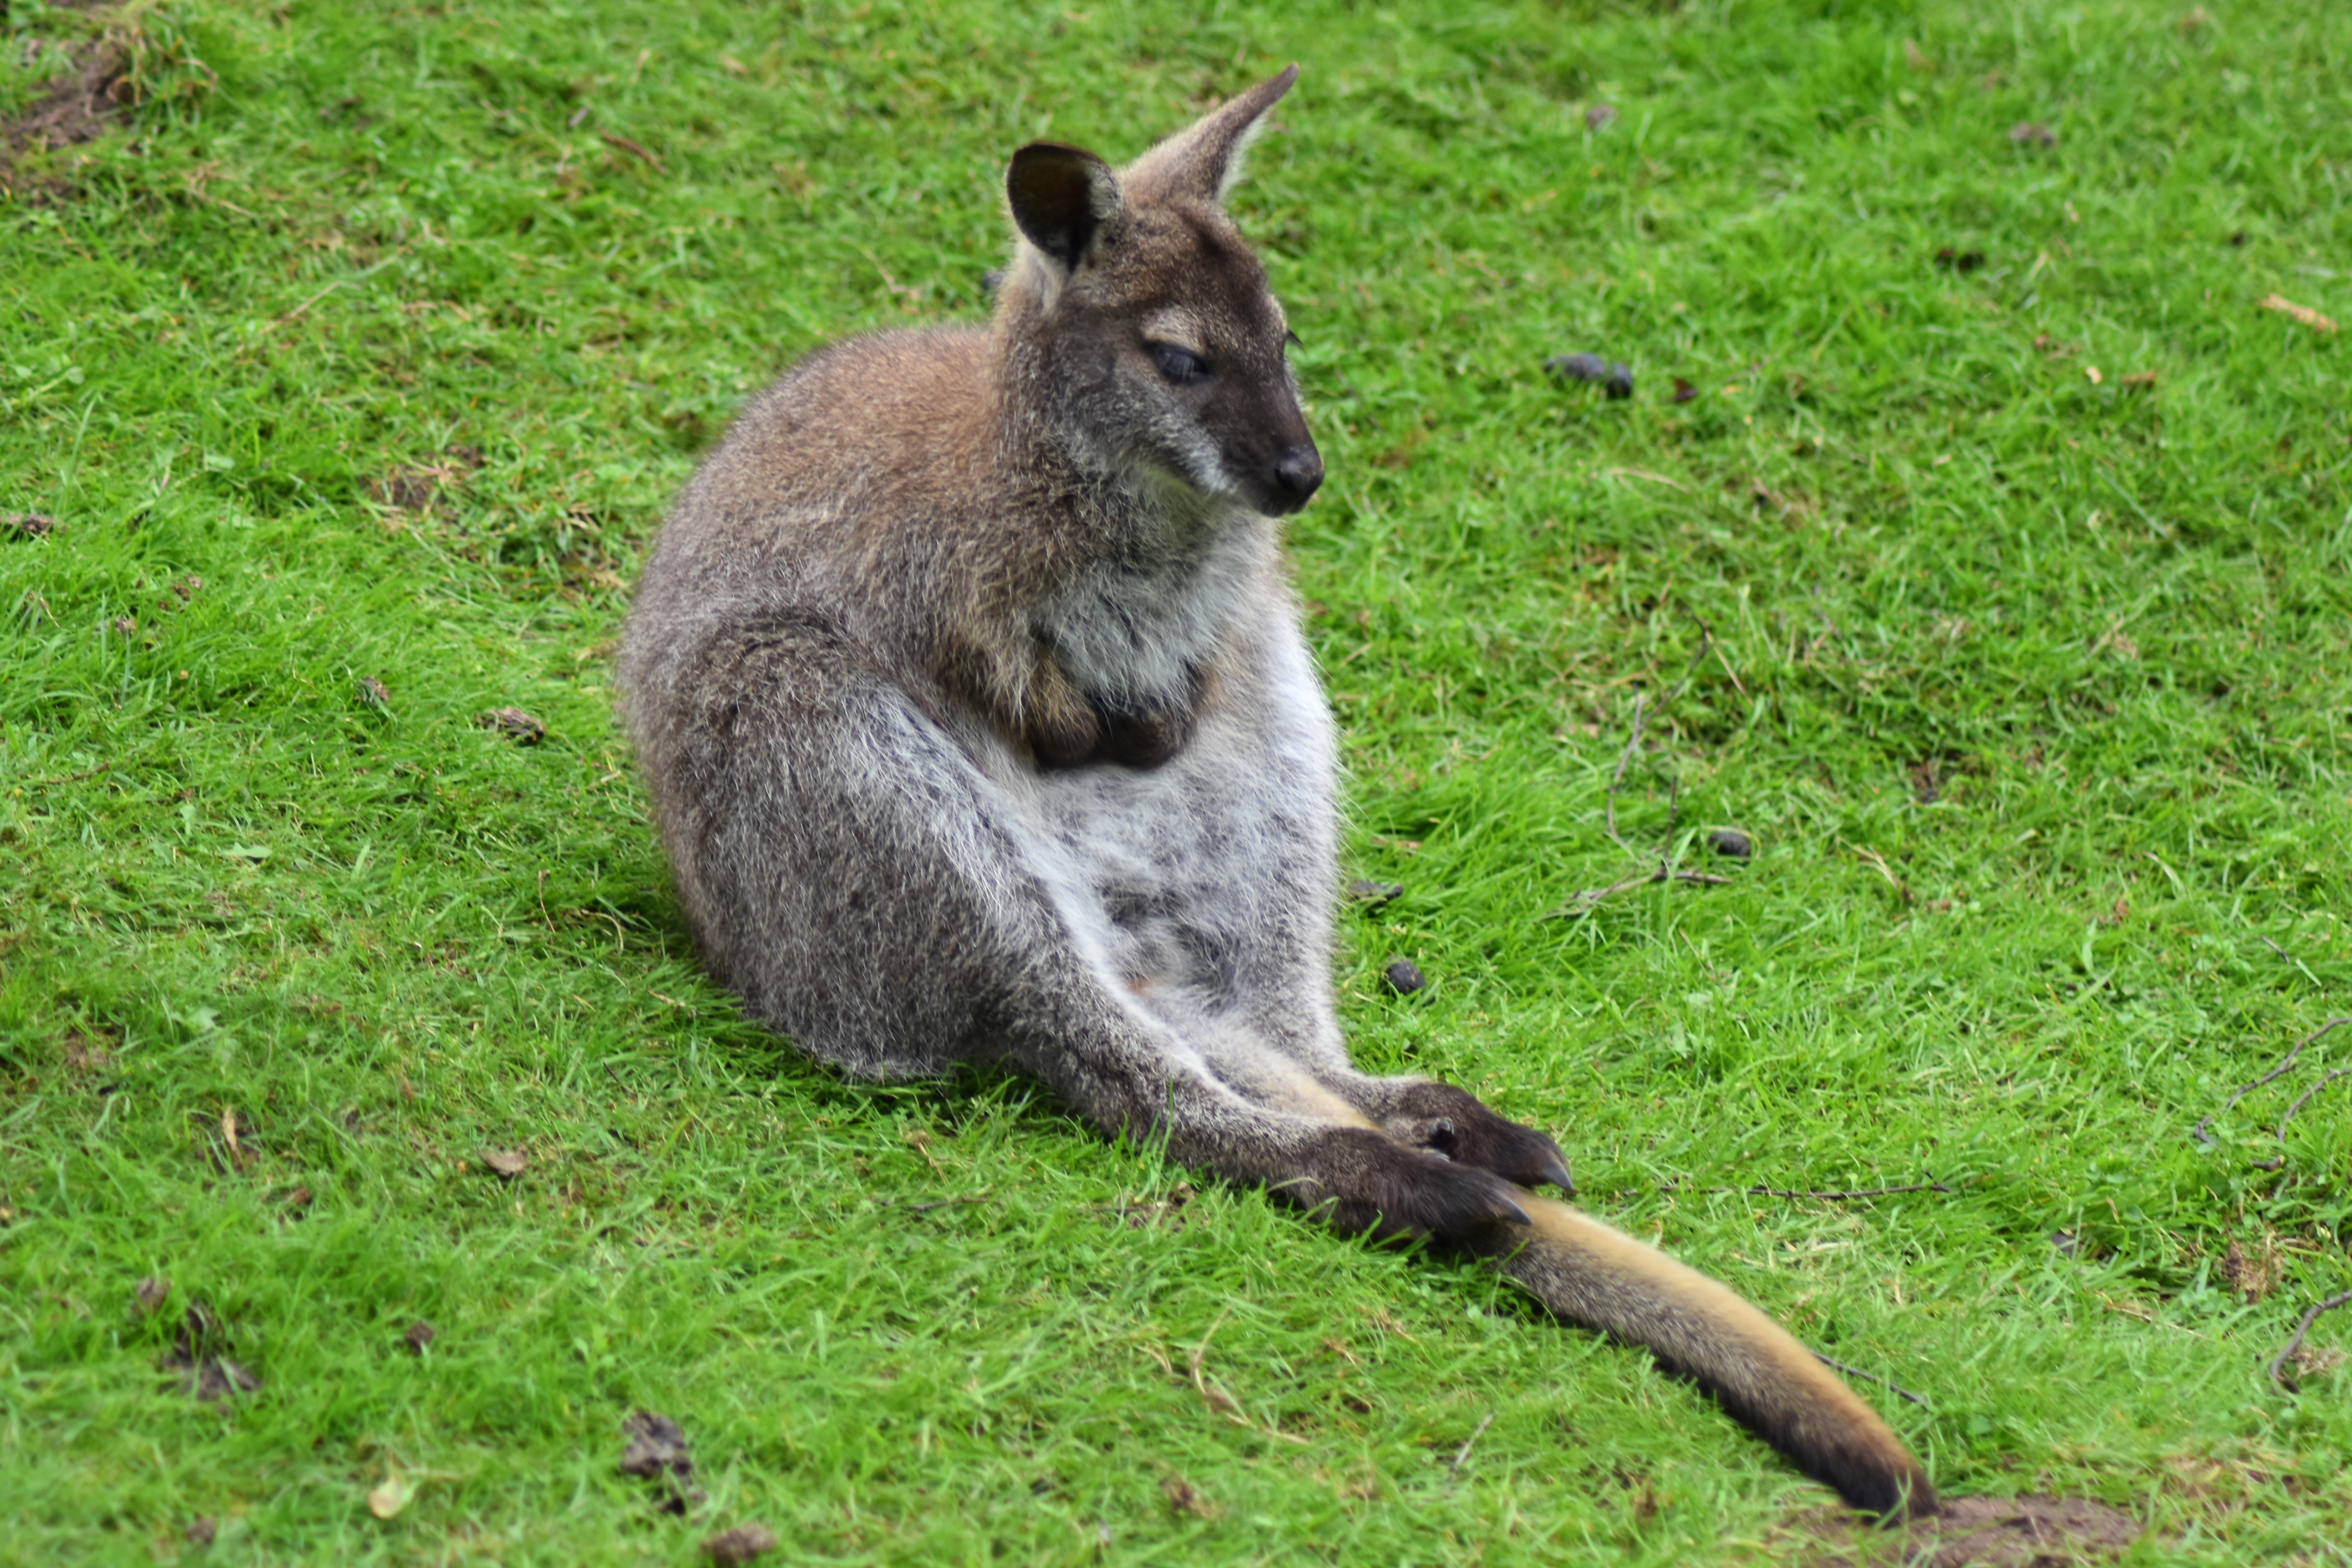
animal, cute, wildlife, zoo, mammal, fauna, kangaroo, wallaby, australia, vertebrate, marsupial, safari, macropodidae